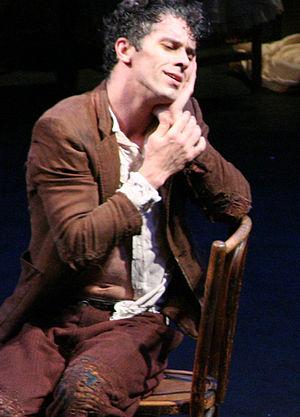
James Thierrée, né le 2 mai 1974 à Lausanne, est un comédien, acteur, danseur, metteur en scène, acrobate et musicien suisse.